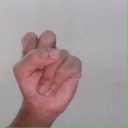
अक्षर: स